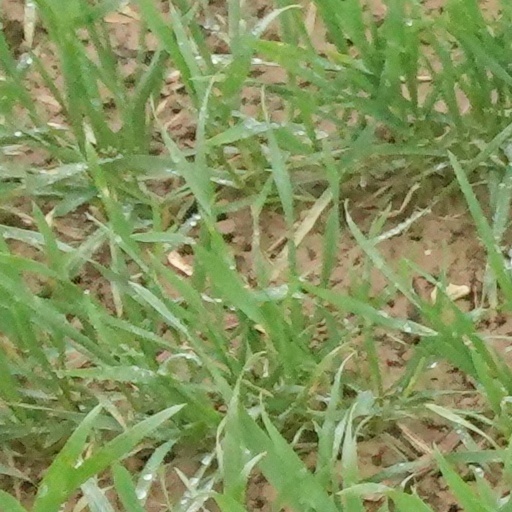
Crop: wheat